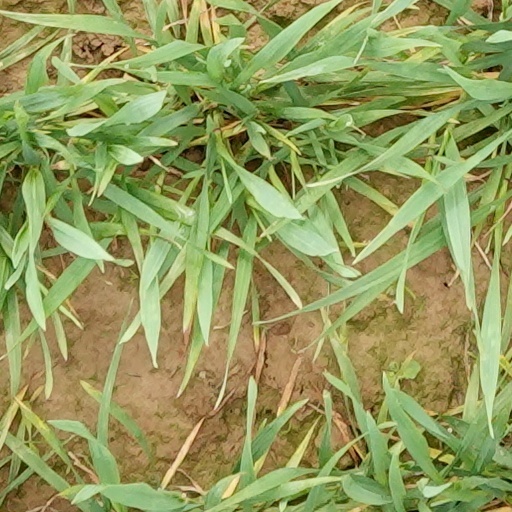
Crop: wheat